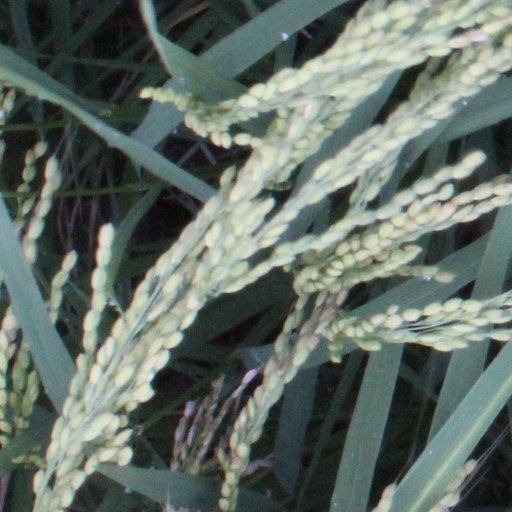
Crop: rice